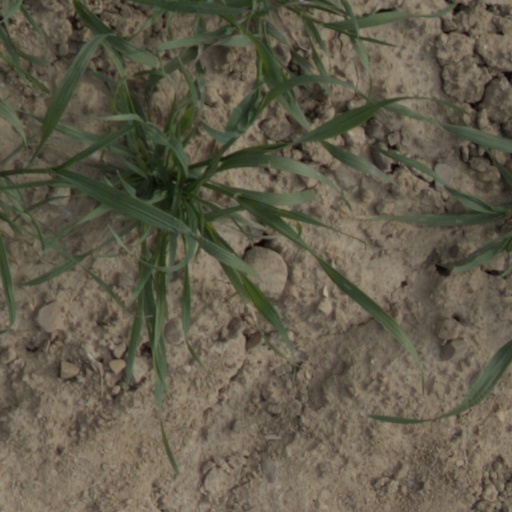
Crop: wheat